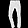
Label: Trouser